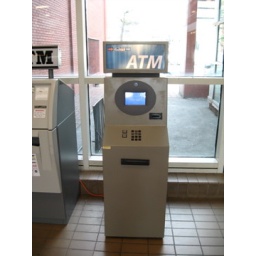
Bucky's Animal Spirit - Installed in a downtown office building